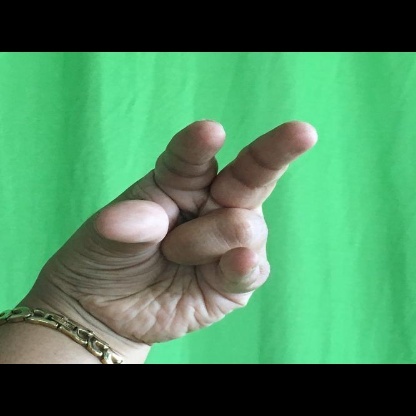
Mudra: Kangulam